The Reconstruction of William Zero

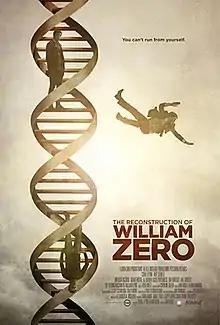
Film poster

The Reconstruction of William Zero is a 2014 American science fiction film directed by Dan Bush, written by Bush and Conal Byrne, and starring Byrne and Amy Seimetz. Byrne plays a geneticist who clones himself.